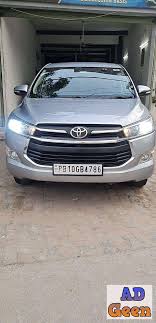
Label: noambulance